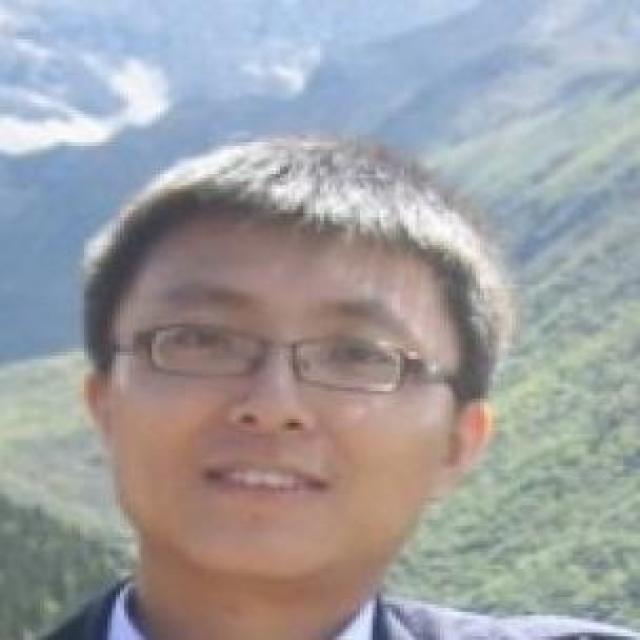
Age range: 21-44